Compressor map

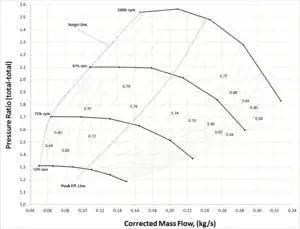
Example centrifugal compressor performance map

Different applications move over their particular map along different paths. An example map with no operating lines is shown as a pictorial reference with the stall/surge line on the left and the steepening speed lines towards choke and overload on the right.